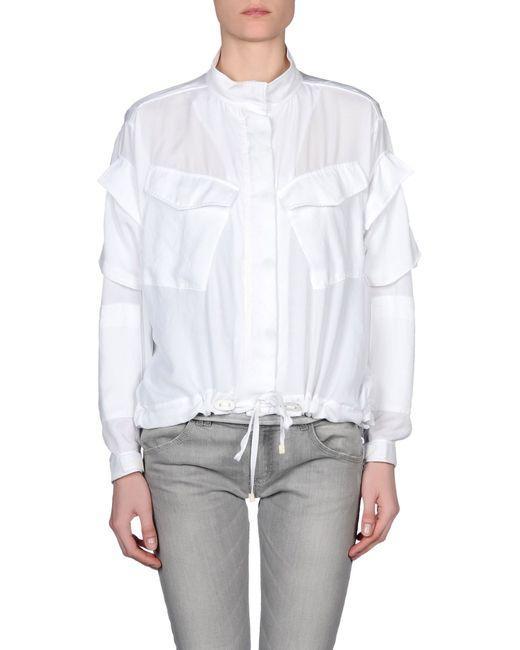
Zweiteiliges Set, modern und lässig, weiße Bluse, lange Ärmel, Rüschen an den Ärmeln, Rundhalsausschnitt ohne Revers, graue Jeans, ideal für informelle und ungezwungene Veranstaltungen